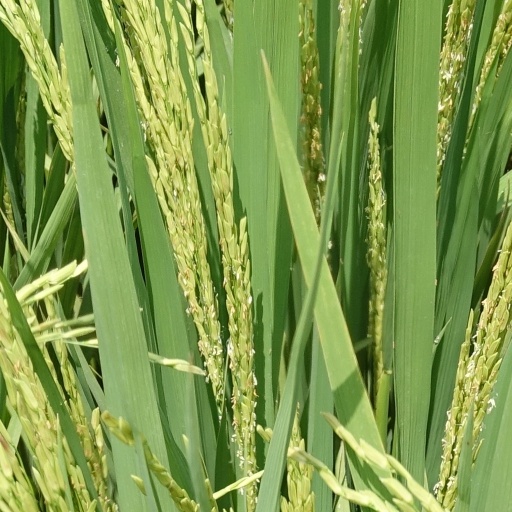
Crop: rice